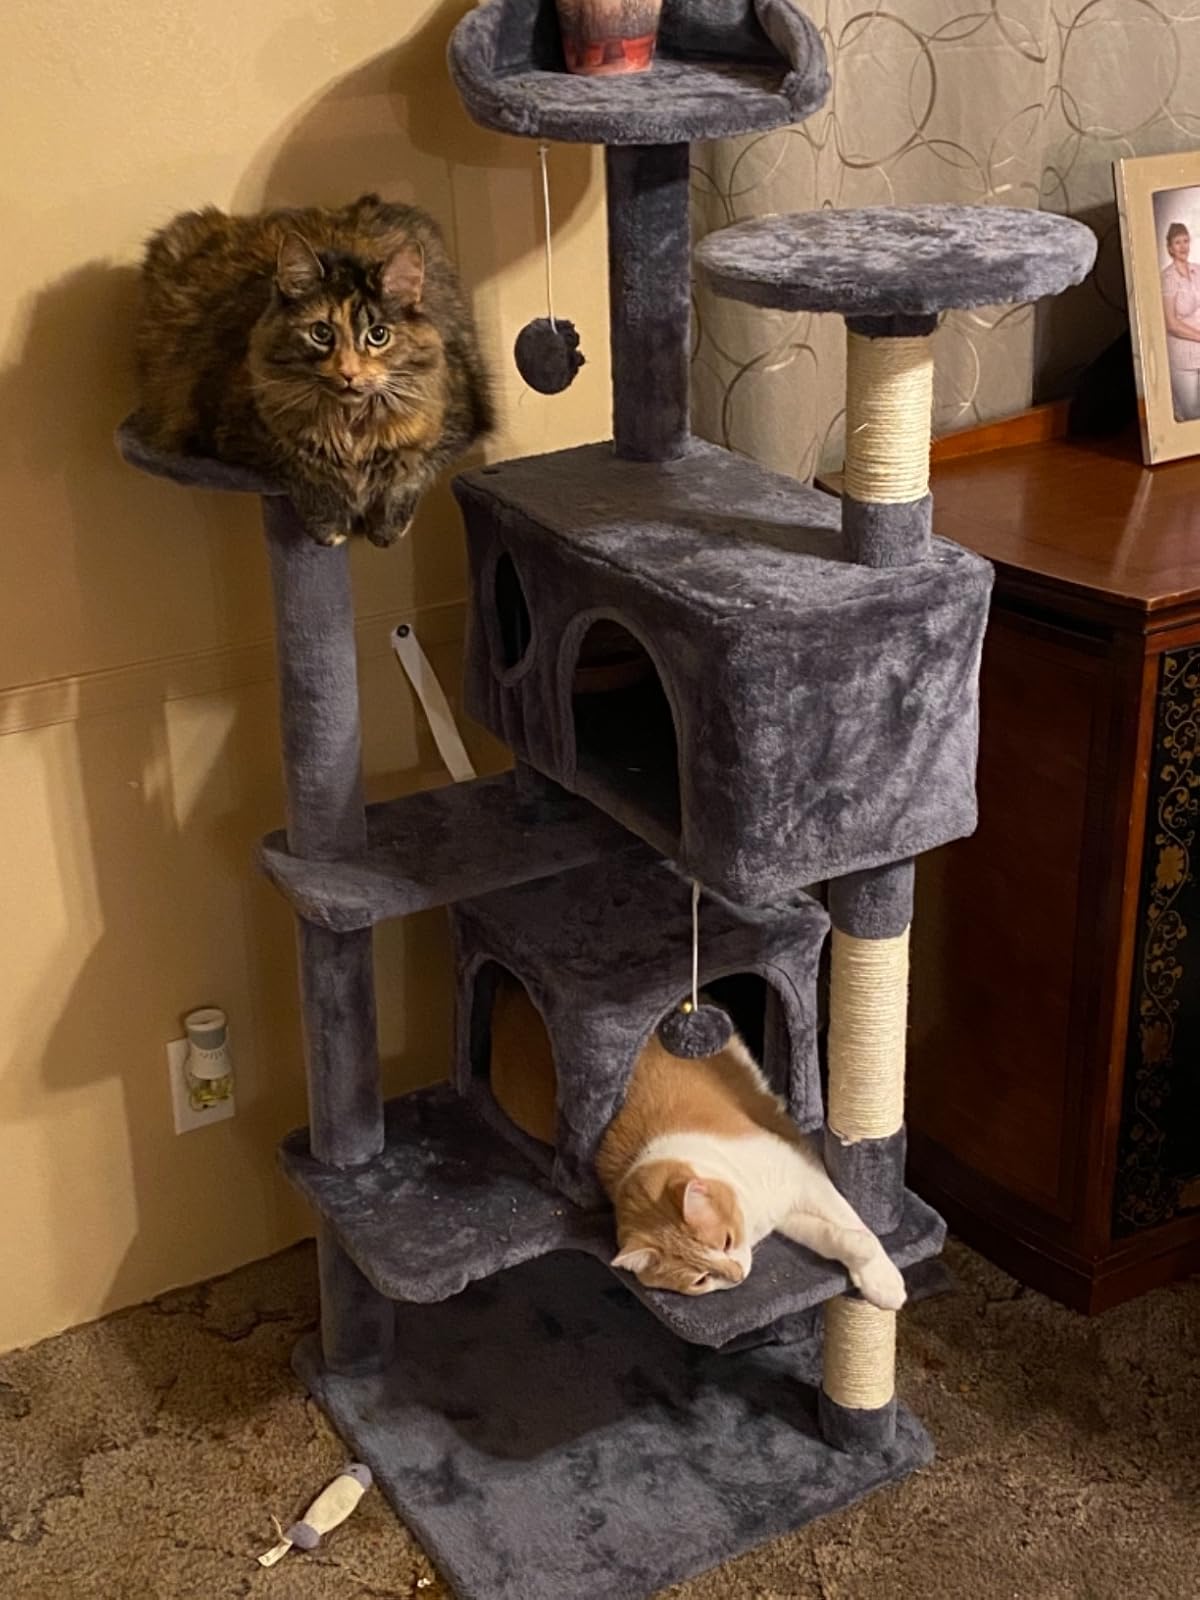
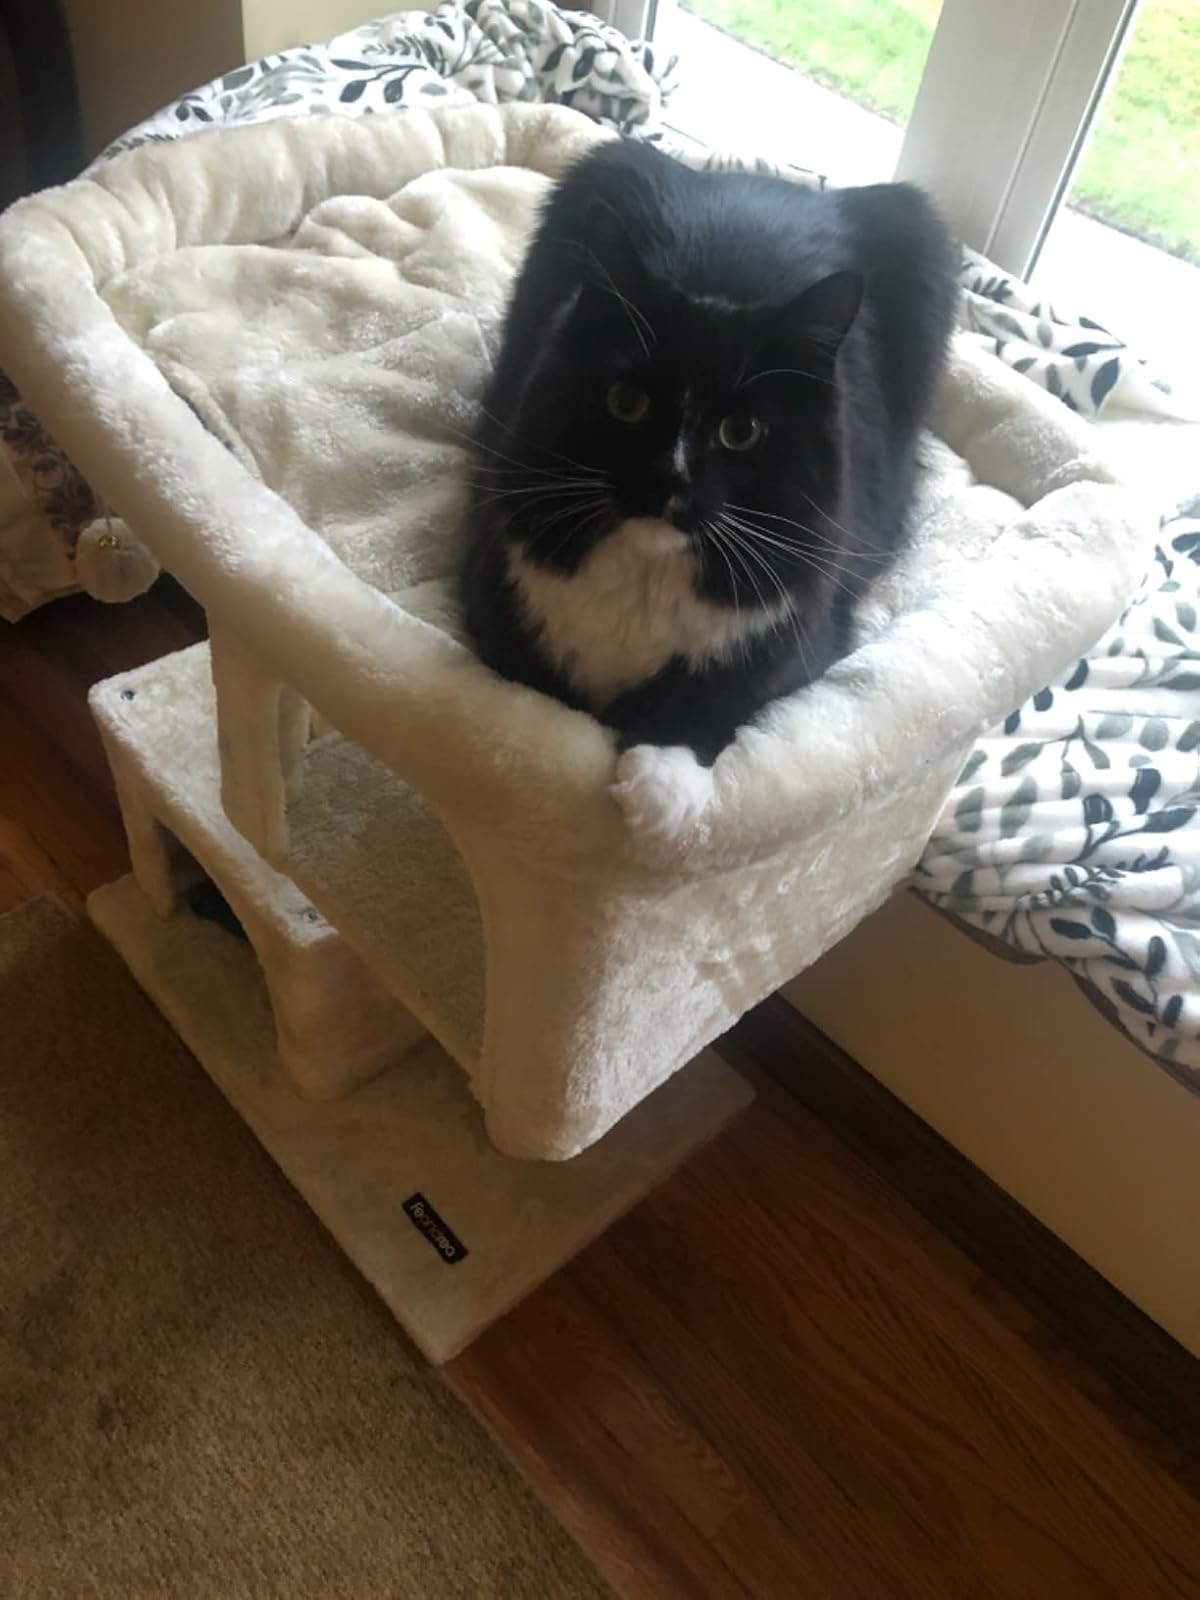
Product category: items_cat tree
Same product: no